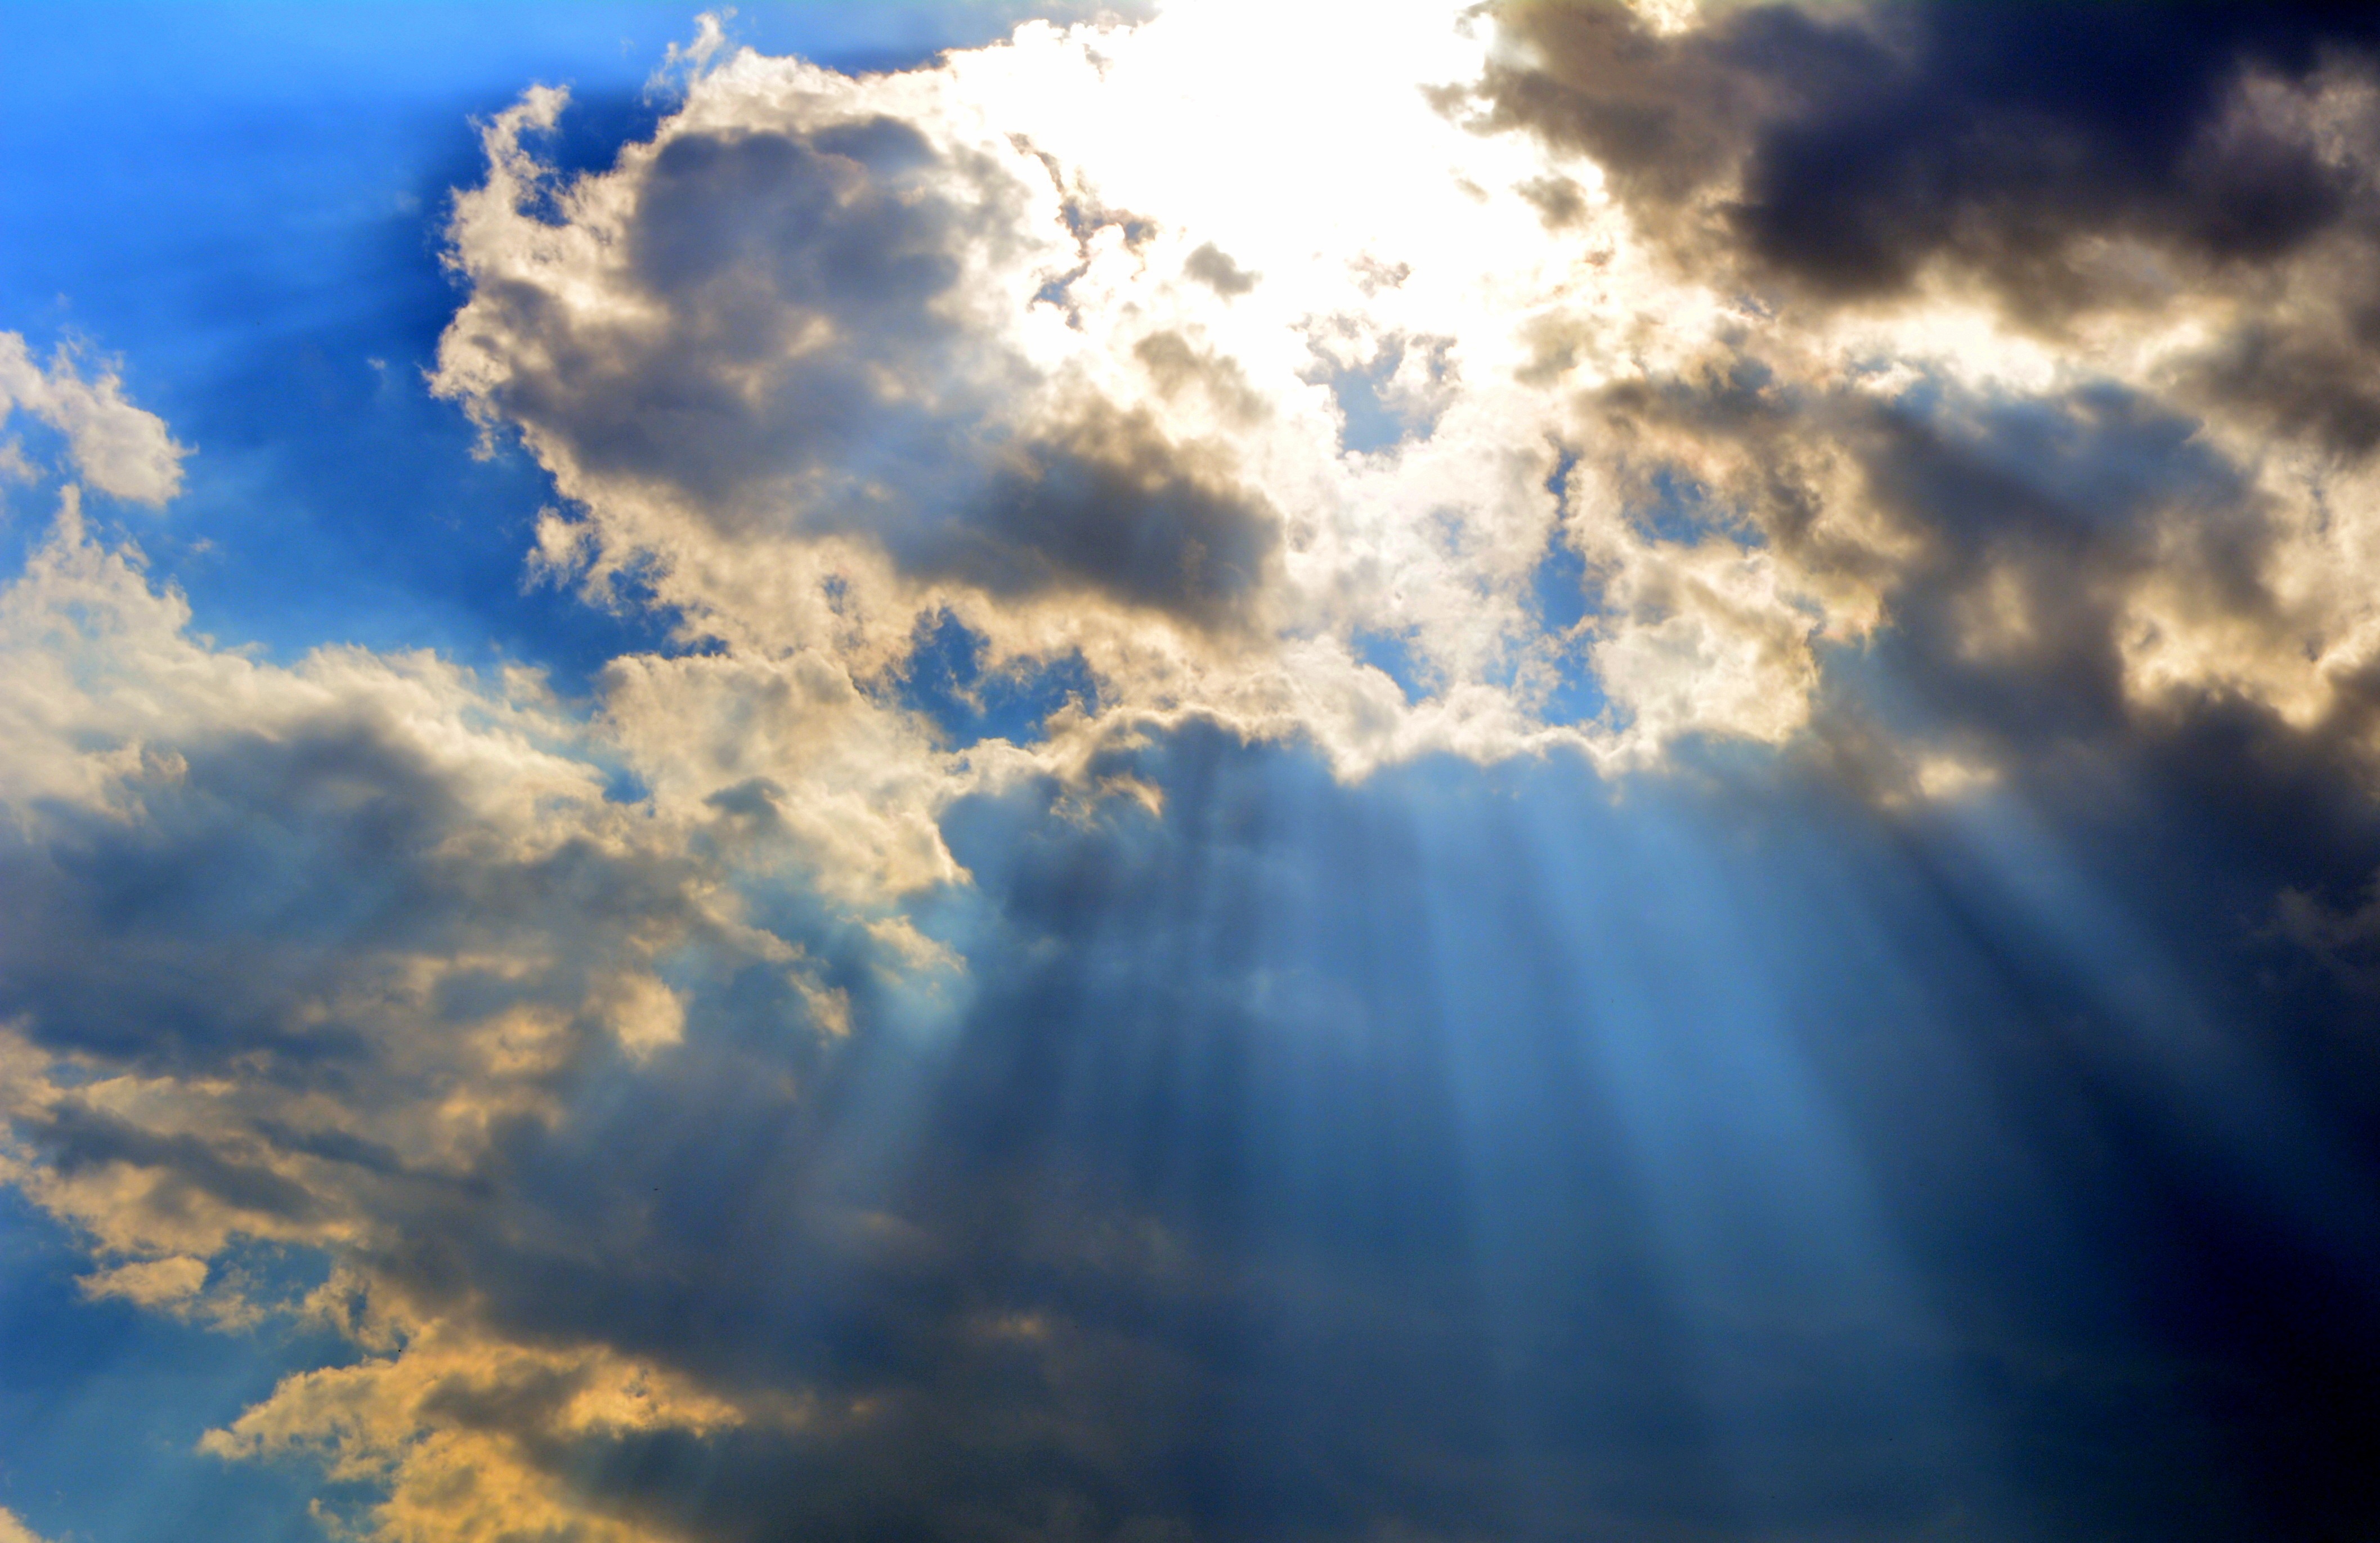
horizon, light, cloud, sky, sun, sunset, sunlight, morning, dawn, atmosphere, dusk, daytime, twilight, reflection, cumulus, blue, meteorological phenomenon, atmosphere of earth